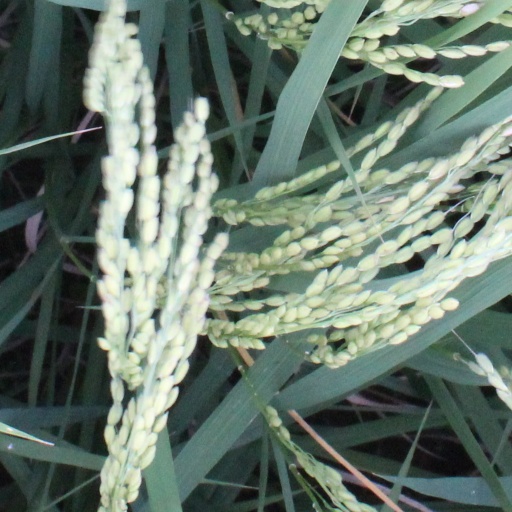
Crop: rice